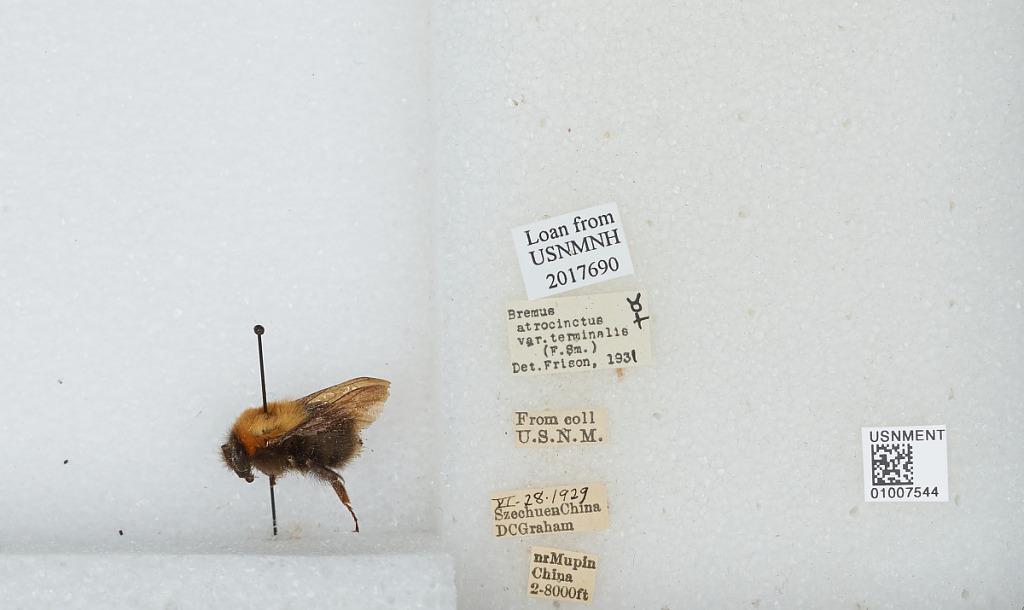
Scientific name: Bombus (Festivobombus) festivus Smith
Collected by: D. Graham
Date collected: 1929-6-28
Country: China
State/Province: Sichuan
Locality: near Muping (formerly Mupin)
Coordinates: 30.3692, 102.814
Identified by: Frison